She's on Duty

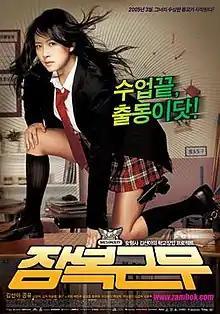
"She's on Duty" poster

She's on Duty is a 2005 South Korean action comedy film about a police detective (Kim Sun-a) who goes undercover in a high school to befriend the daughter (Nam Sang-mi) of an elusive gangster.